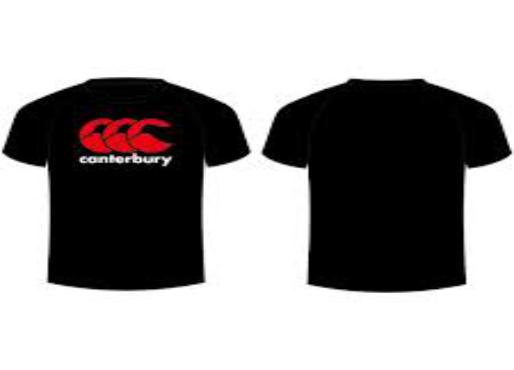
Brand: Canterbury
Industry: Clothes